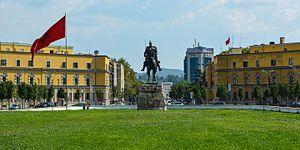
Le Statue équestre de Skanderbeg est une sculpture de l'artiste albanais Odhise Paskali inaugurée en 1968 à Tirana, en Albanie.